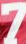
Number: 7